Nai Wai

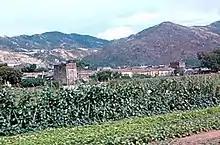
View of Nai Wai in the 1960s.

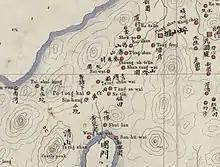
Nai Wai on the "Map of the San-On District" by Simeone Volonteri (1866).

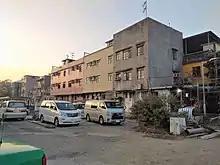
Nai Wai.

Nai Wai was established by the To Clan.